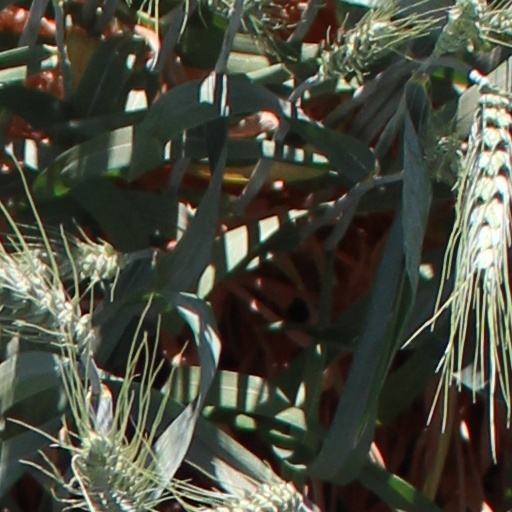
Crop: wheat